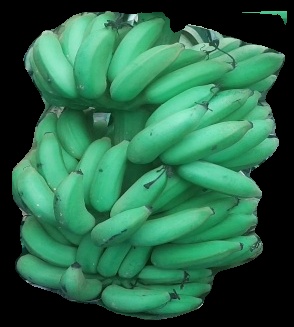
Variety: elakki-bale
Grade: grade1